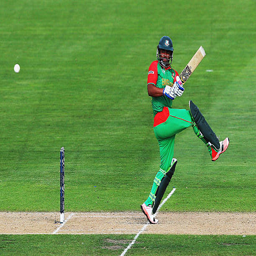
cricket player pulls the ball away for runs during the match in a city .